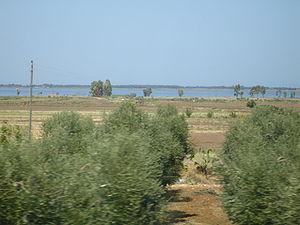
Le lac de Lesina est un lac italien situé dans le nord de la région des Pouilles, entre le massif du Tavoliere delle Puglie et le promontoire du Gargano, dans la province de Foggia.
Lac de barrage